Forward kinematics

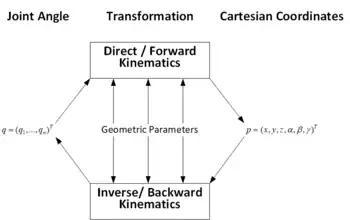
Forward vs Backwards Kinematics

The kinematics equations for the series chain of a robot are obtained using a rigid transformation [Z] to characterize the relative movement allowed at each joint and separate rigid transformation [X] to define the dimensions of each link. The result is a sequence of rigid transformations alternating joint and link transformations from the base of the chain to its end link, which is equated to the specified position for the end link,